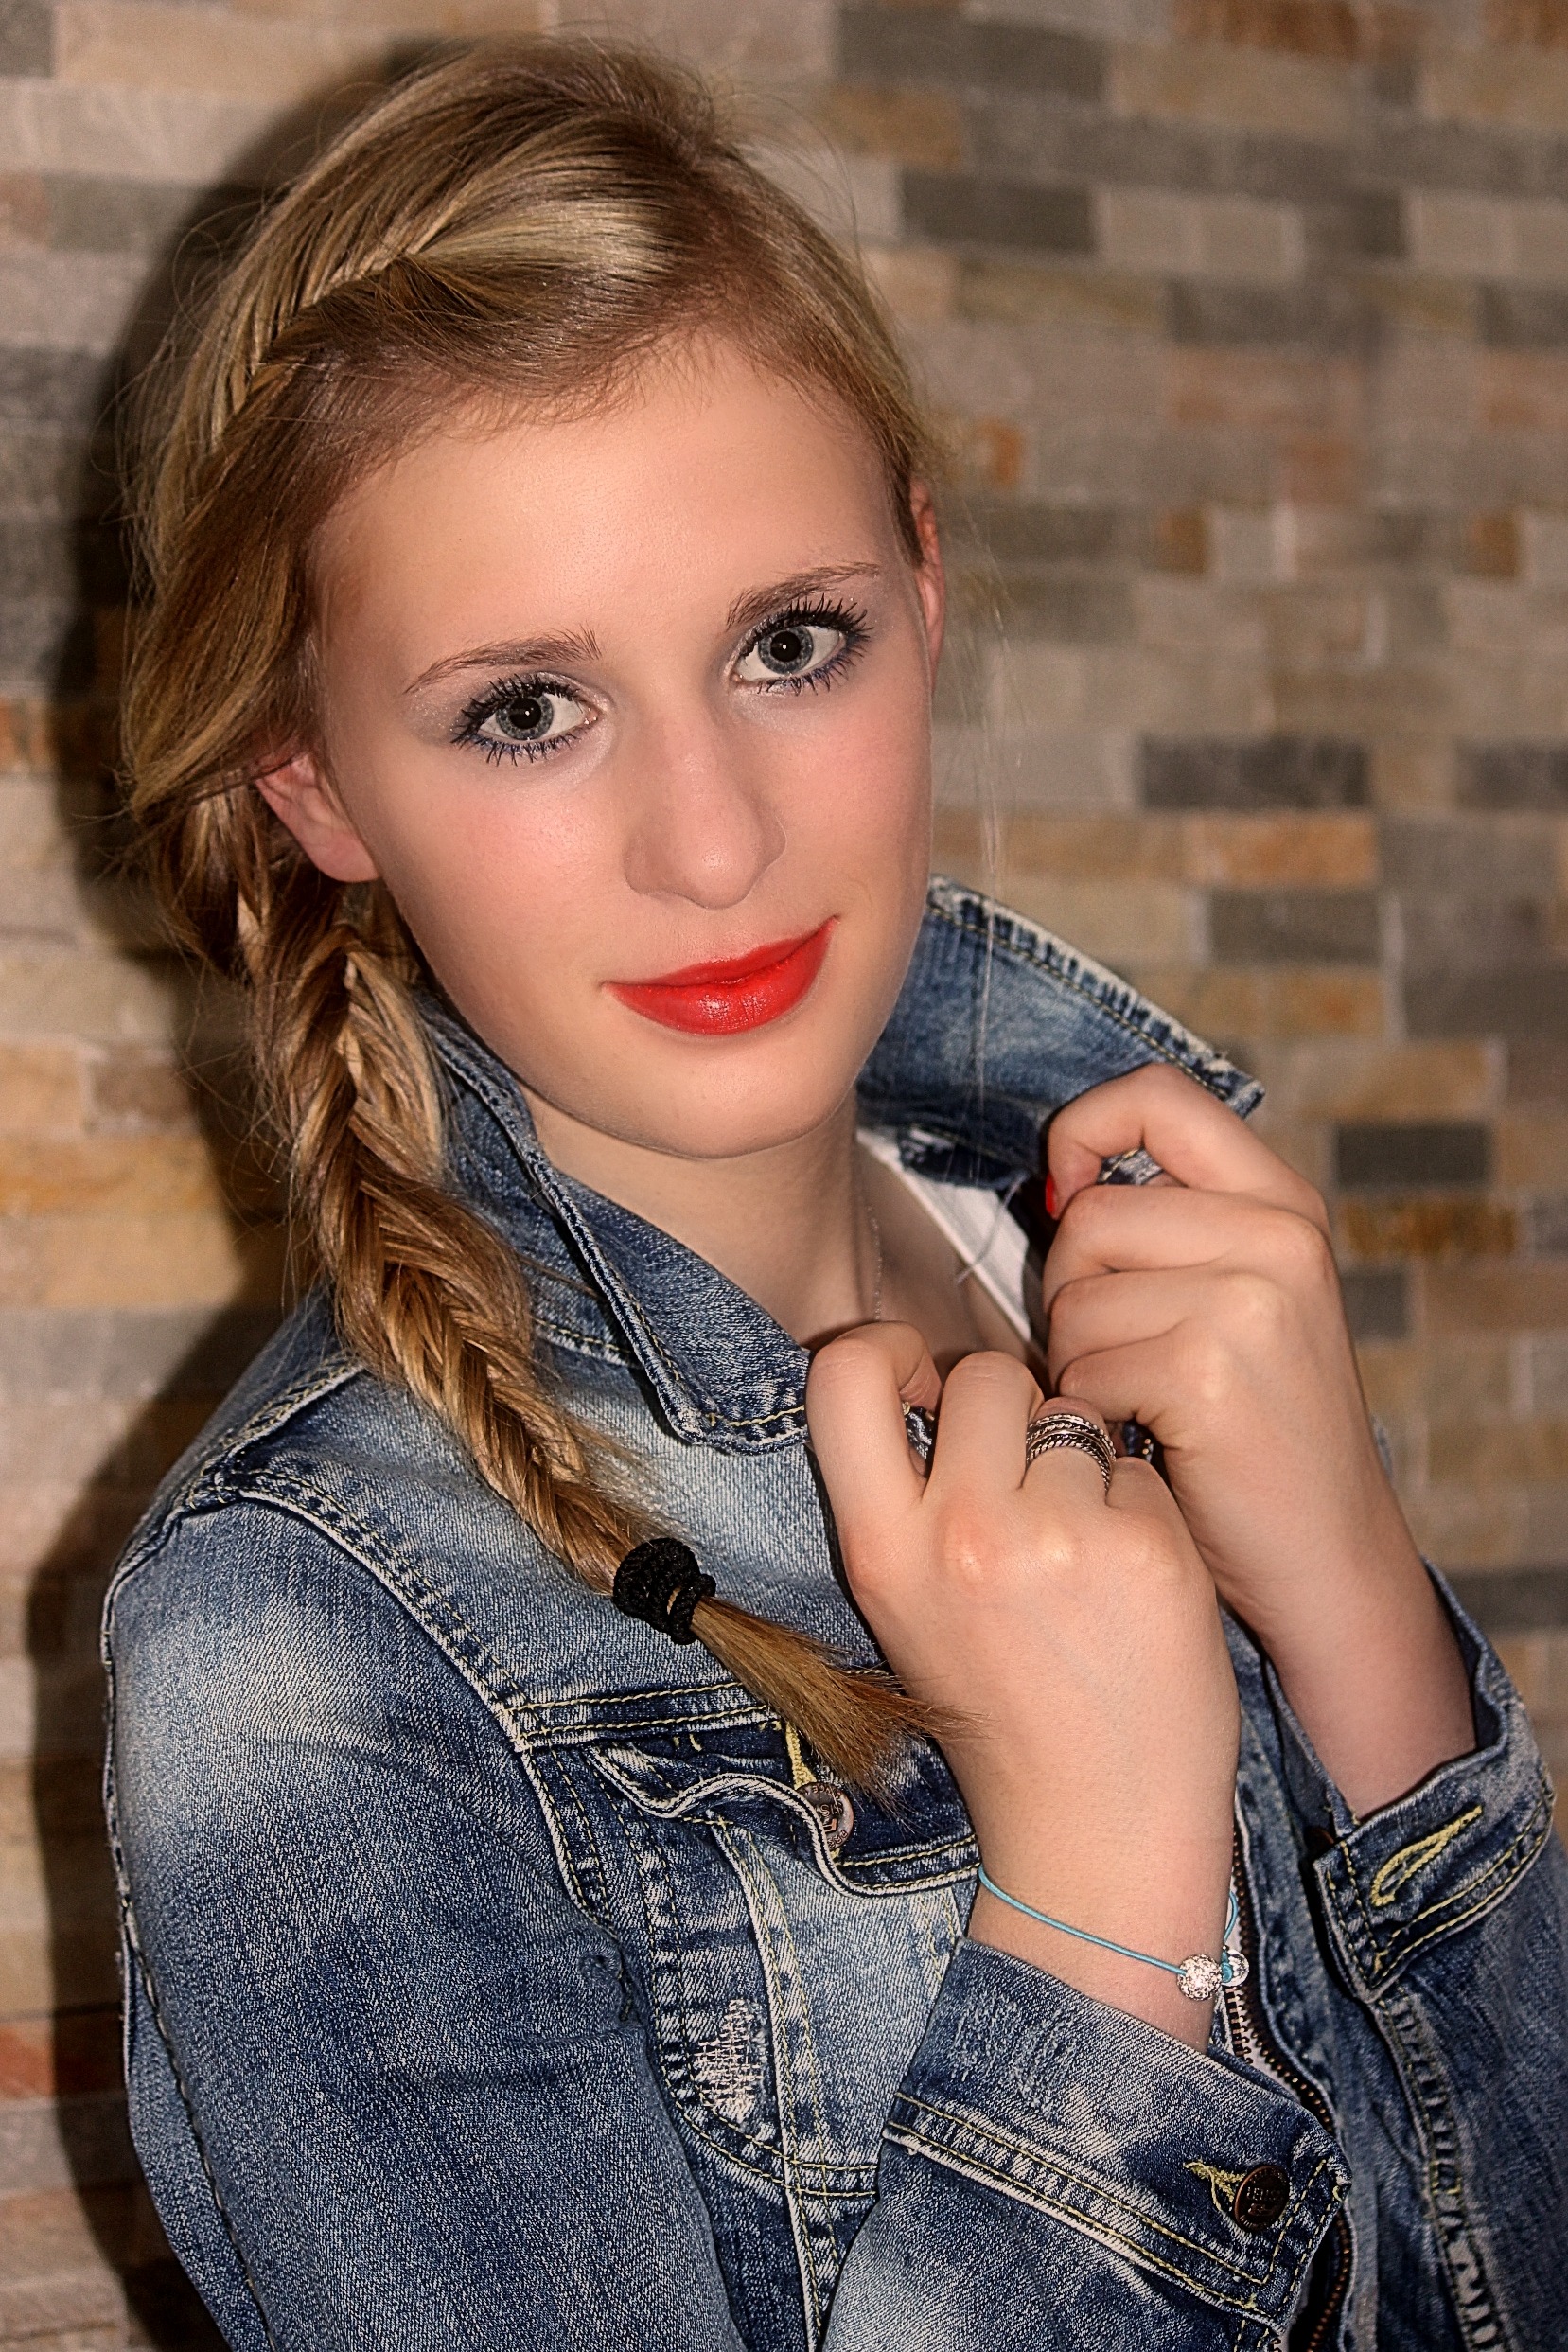
person, girl, woman, hair, leg, singer, portrait, model, young, jeans, fashion, lady, hairstyle, makeup, long hair, make up, human body, black hair, eye, lips, beauty, beautiful, sexy, blond, pretty, melted, photo shoot, brown hair, portrait photography, supermodel, evening dress